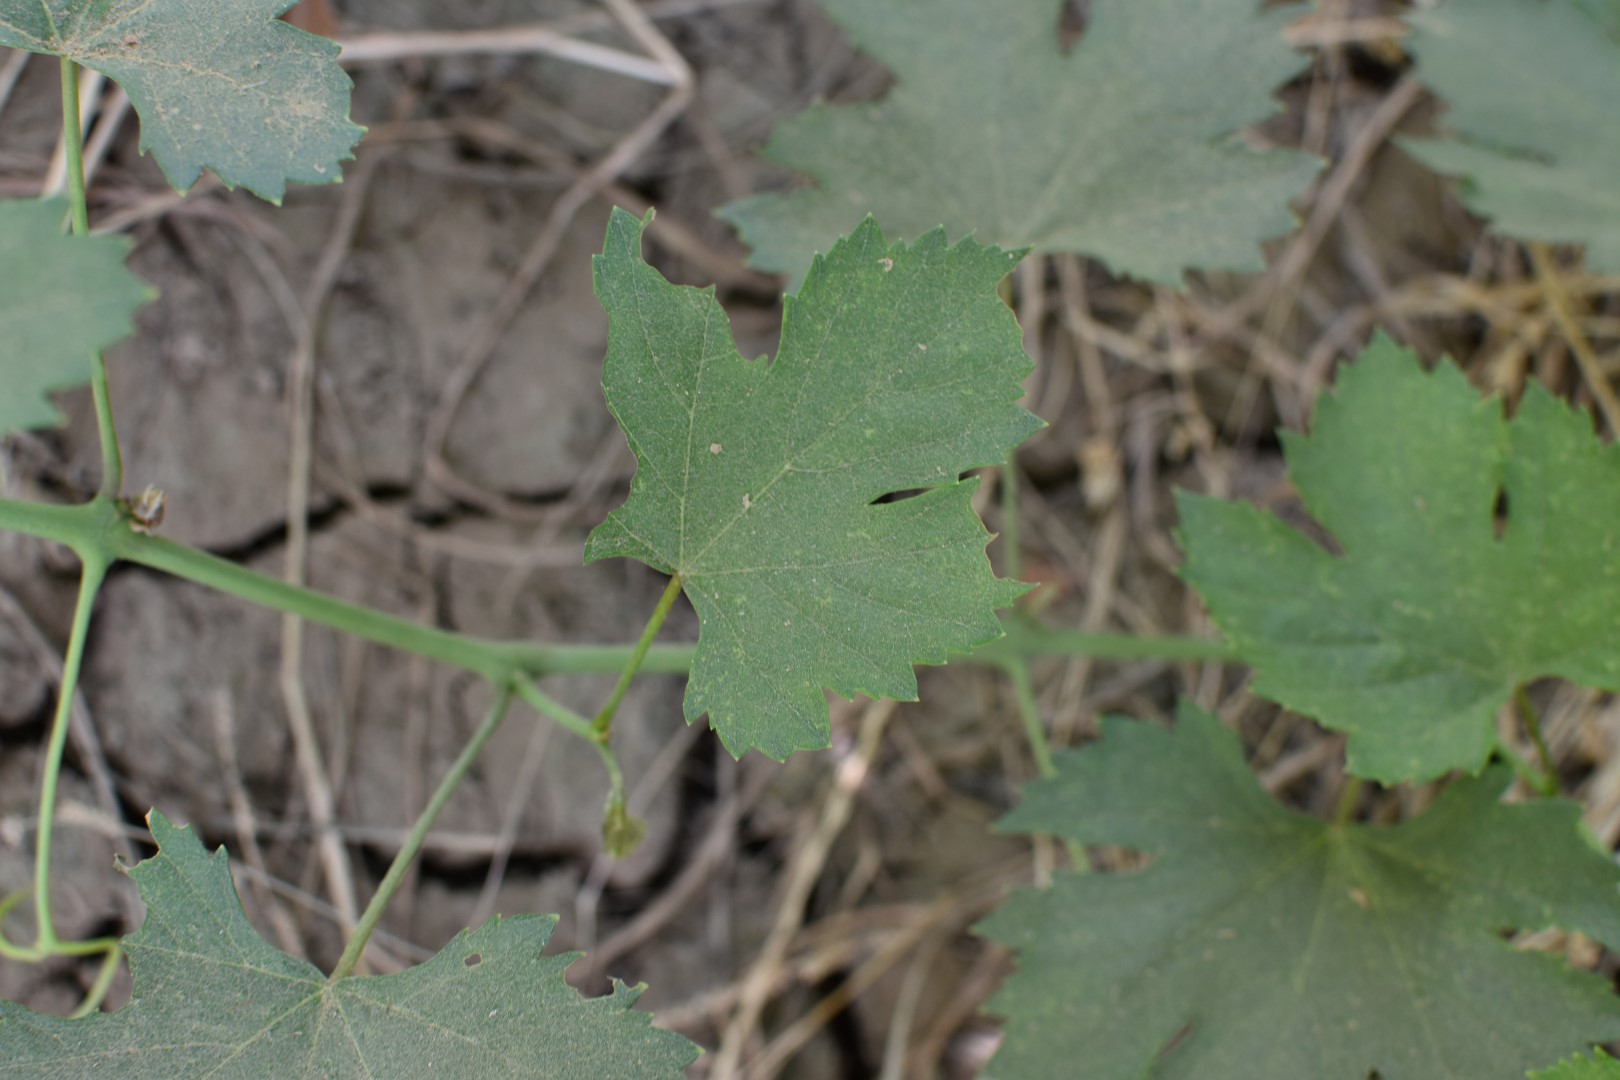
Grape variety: Halawani